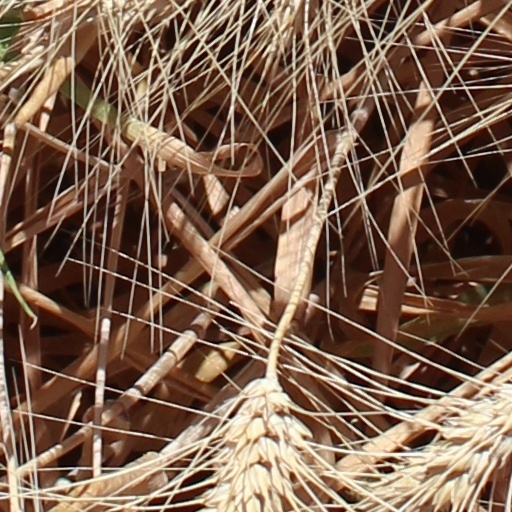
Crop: wheat